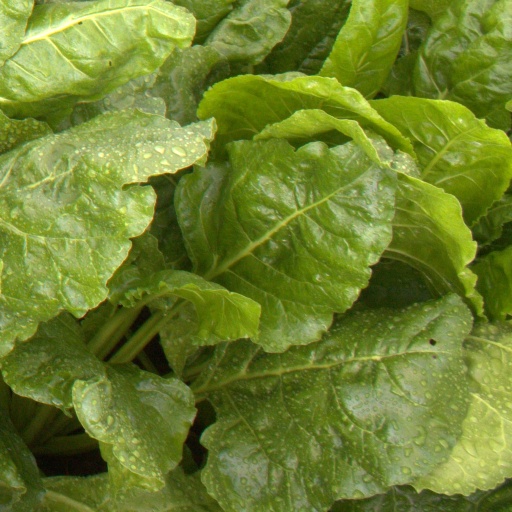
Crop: sugar beet